Kendama

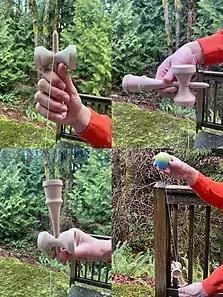
Ken Grip (top left), Sara Grip (top right), Candle Grip (bottom left), Tama Grip (bottom right)

A kendama can be held in numerous types of grips. Choosing the type of grip to hold the kendama depends on which trick a person wants to perform. Some of these grips include: